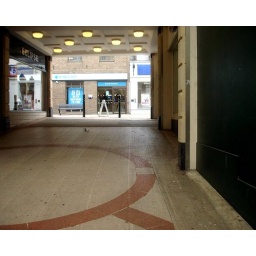
...very dirty floor in April 2008.